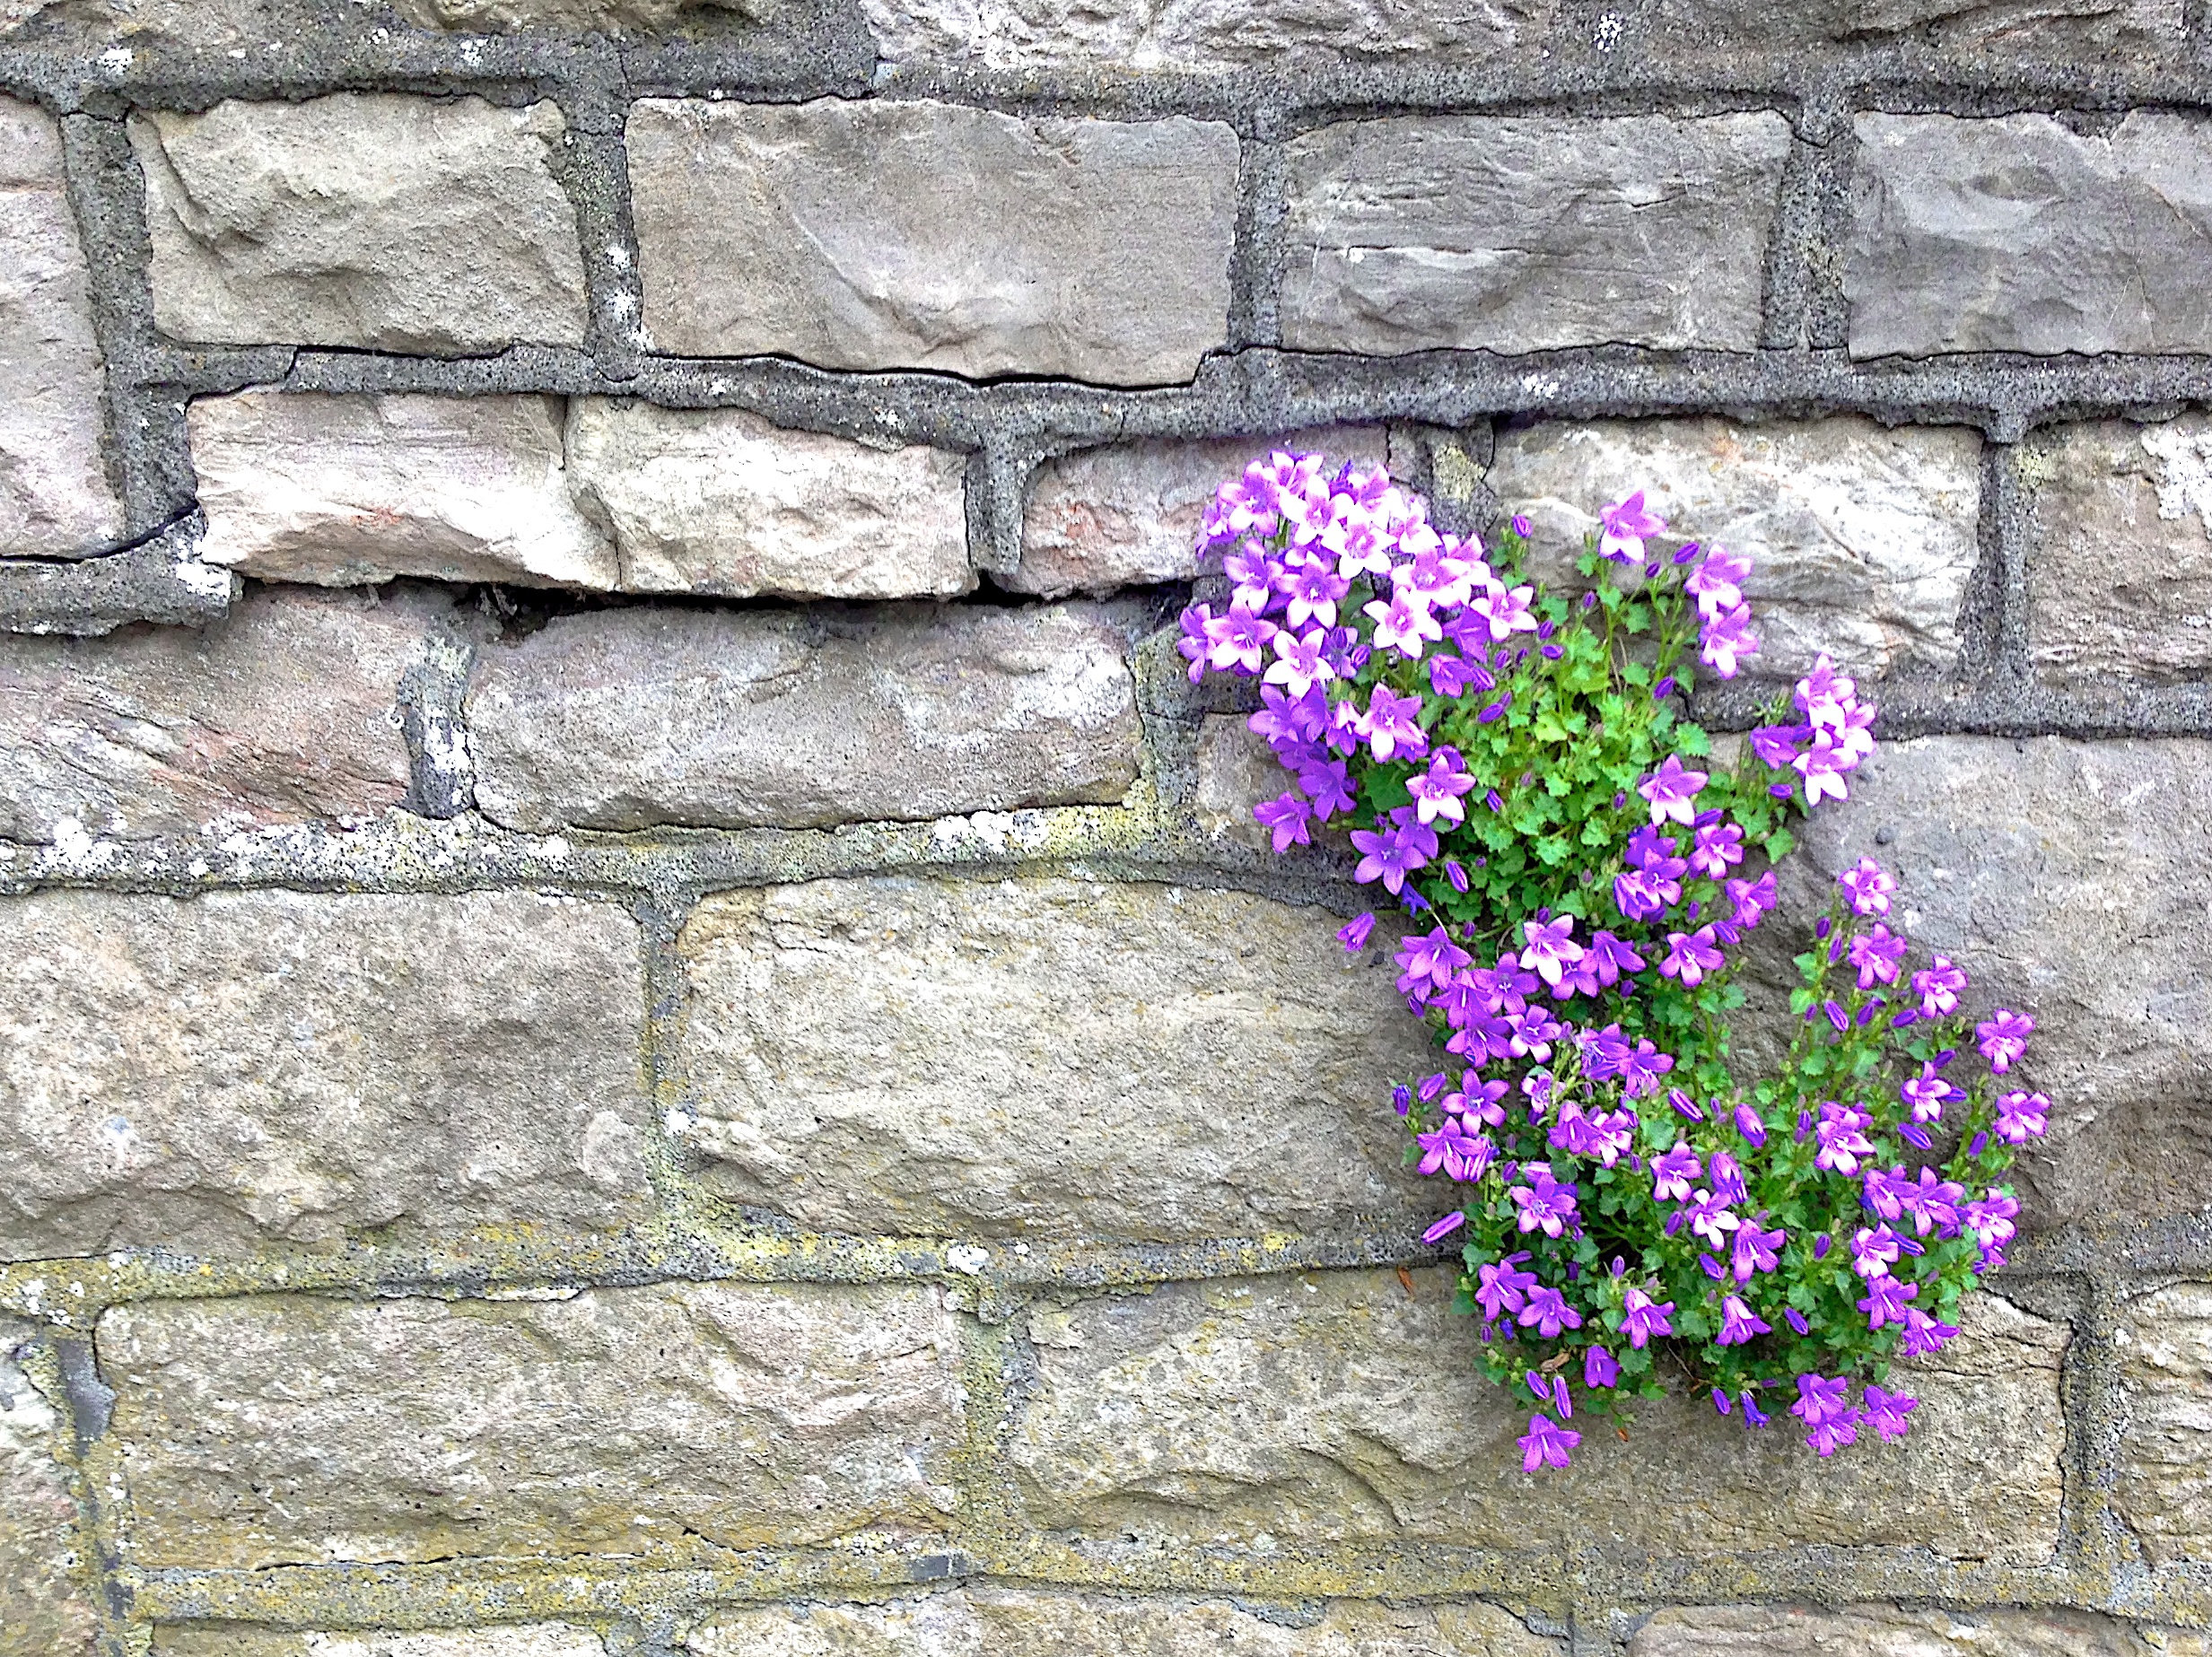
rock, plant, flower, window, wall, asphalt, stone wall, material, shrub